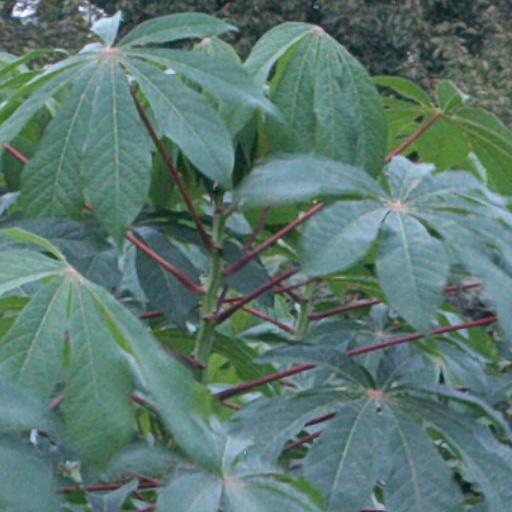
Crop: cassava